YJK

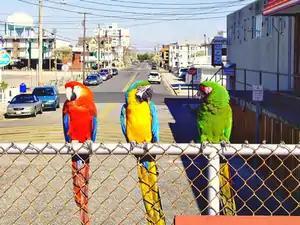
Original full color image

The formula_2 and formula_3 components are stored together in 6 bits (-32 to 31) and shared between 4 nearby pixels (4:2:0 chroma sub-sampling).